Question: What is behind the sheep?
Tambaya: Menene a bayan tumakan?
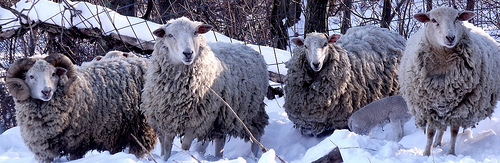
Answer: A fence.
Amsa: Shinge.